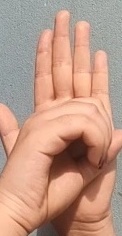
ASL sign: 0